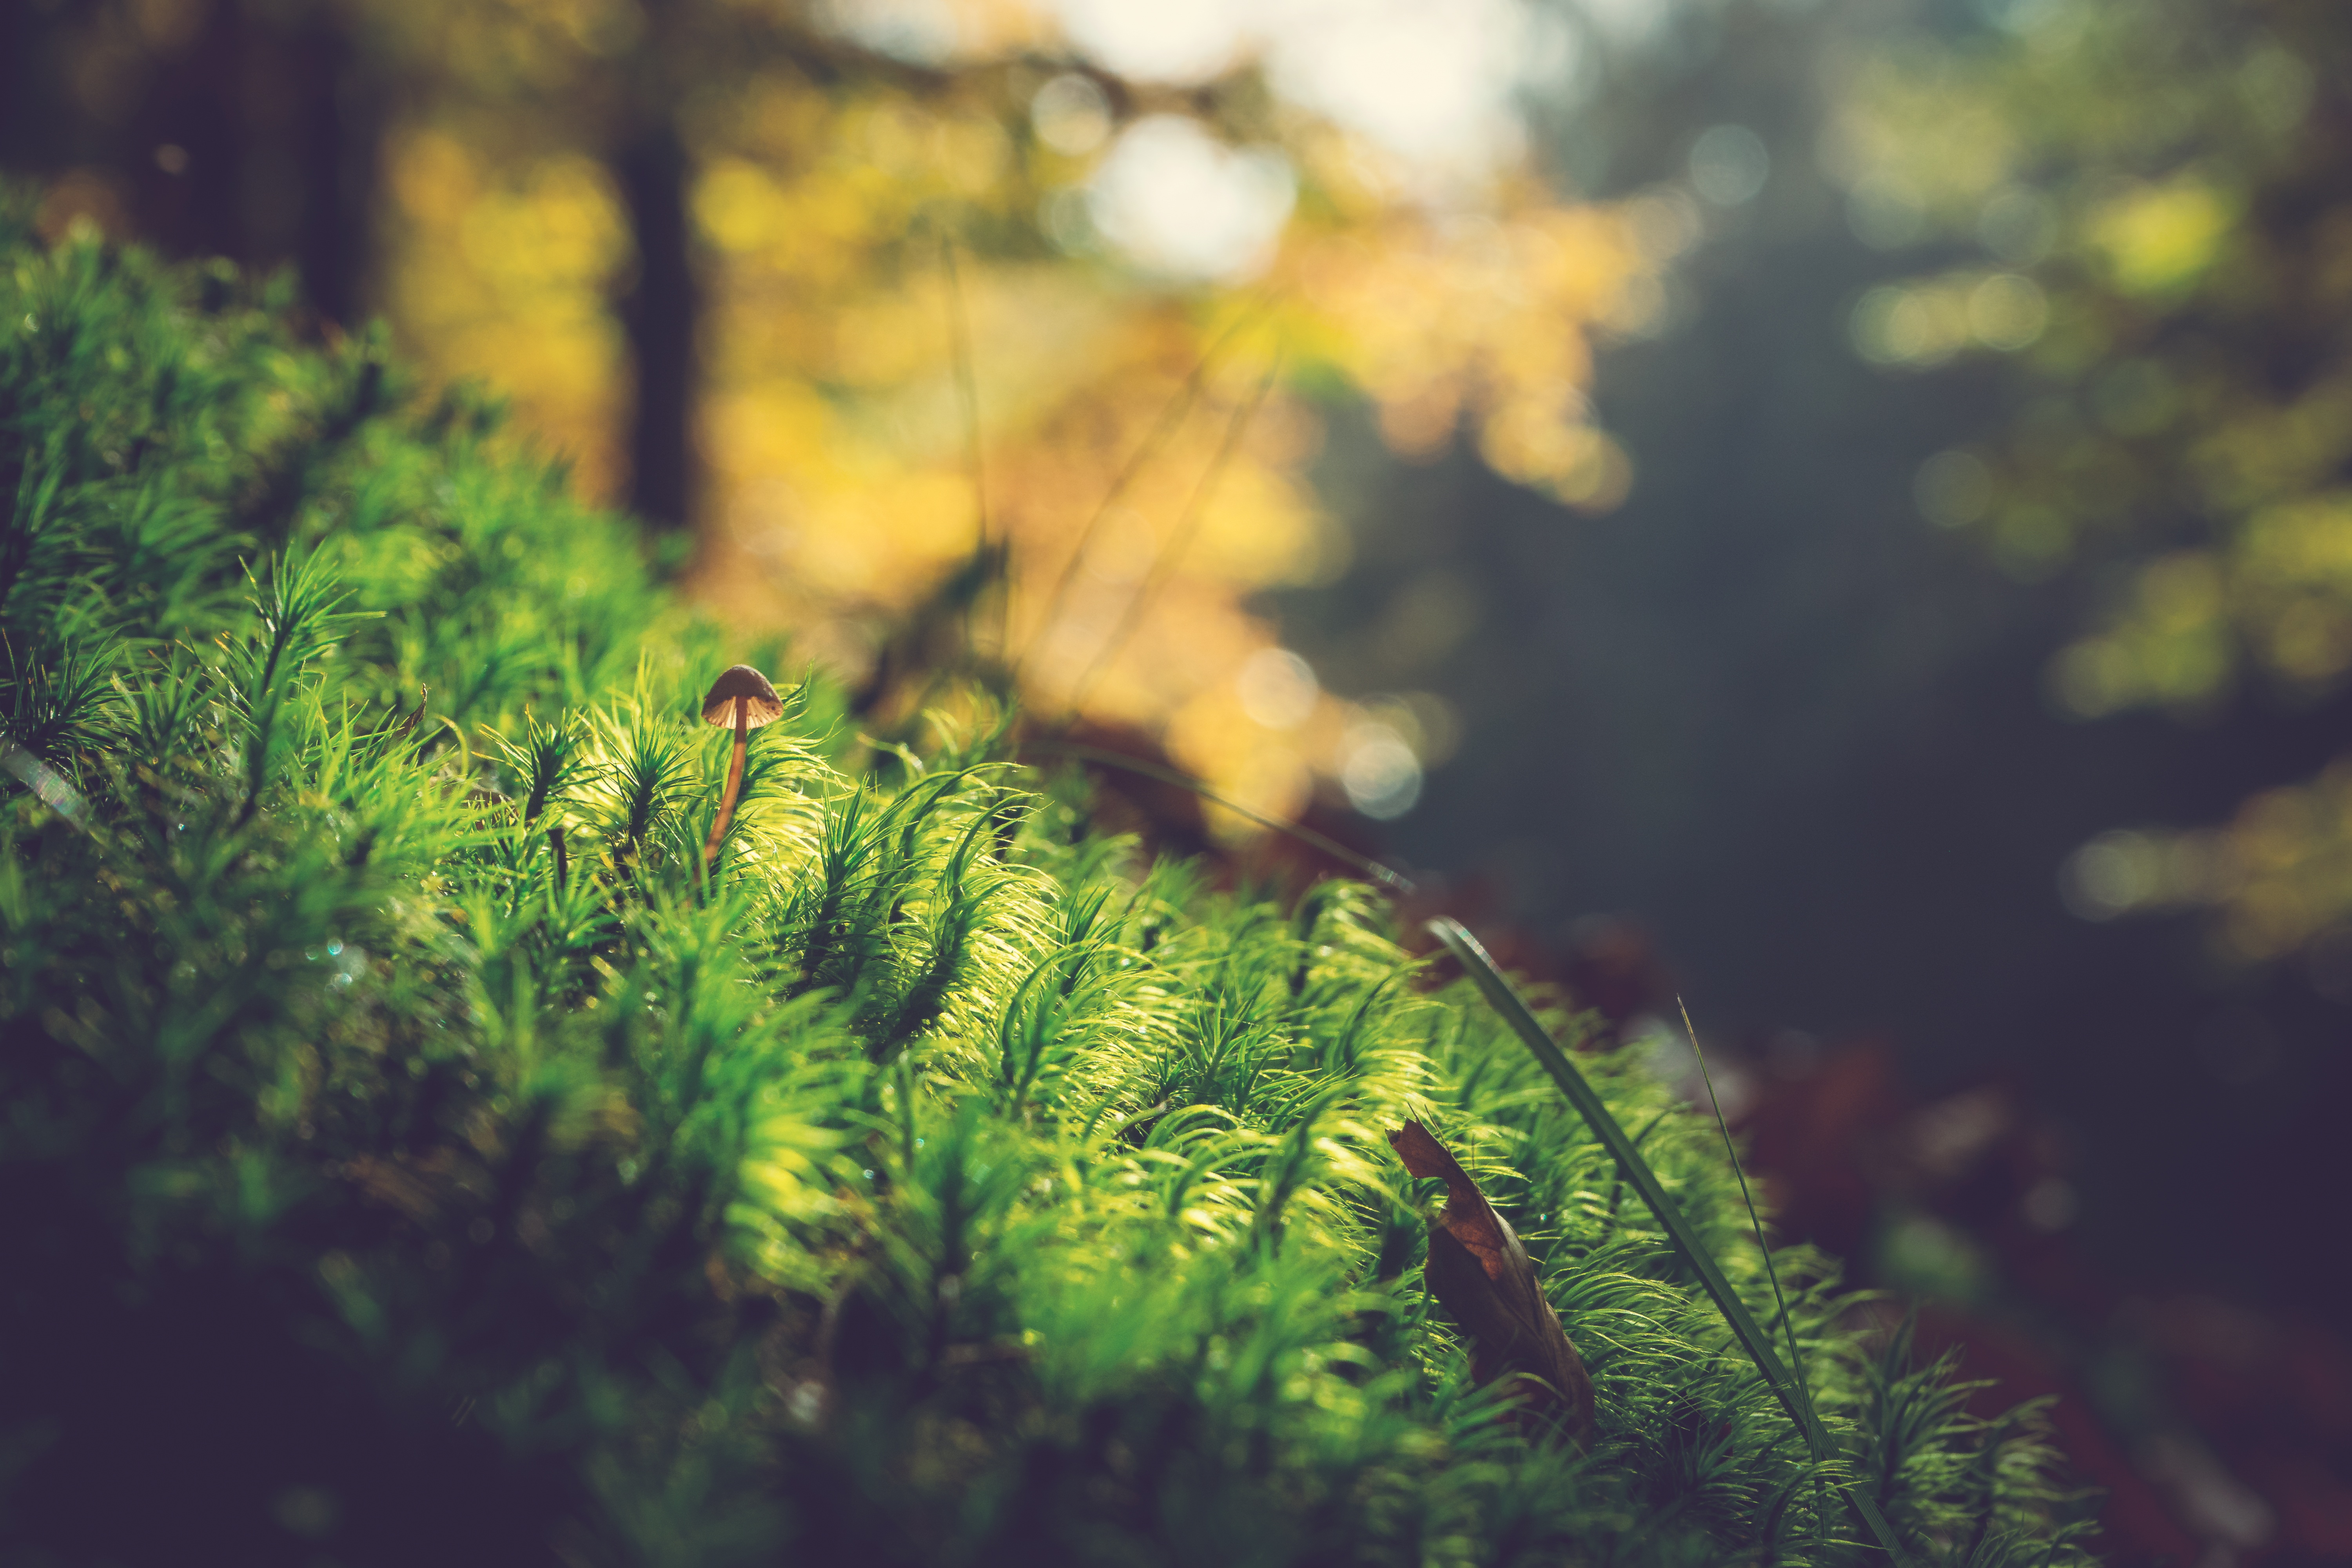
tree, nature, forest, grass, branch, light, growth, plant, sunlight, leaf, flower, moss, green, autumn, botany, mushroom, flora, rainforest, woodland, habitat, macro photography, natural environment, woody plant, land plant